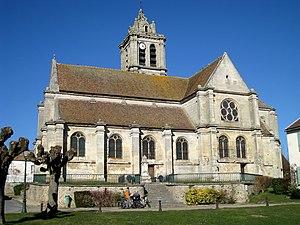
Façade sud de l'église d'Epiais-Rhus, Val d'Oise, France
Épiais-Rhus est une commune française située dans le département du Val-d'Oise en région Île-de-France. Ses habitants sont appelés les Épiais-Rhussiens.
Cet article recense les monuments historiques français classés en 1911.
Cette liste recense les monuments historiques du département du Val-d'Oise, en France.
L’église Notre-Dame est une église catholique paroissiale située à Épiais-Rhus, dans le Val-d'Oise. C'est un vaste édifice de style Renaissance, sans commune mesure avec le modeste village, qui a été édifié d'un seul jet entre 1570 et 1590 selon les plans du maître-maçon Nicolas Le Mercier. Dans le département, c'est l'une des rares églises tout à fait homogènes de cette époque. Son style très dépouillé est en rupture avec les premiers édifices Renaissance de la région, et préfigure l'architecture classique. Des influences gothiques persistent néanmoins, comme le montrent le voûtement d'ogives, les nervures pénétrantes des voûtes, l'ordonnancement des élévations et le plan cruciforme. À l'extérieur, seul le clocher avec sa coupole en pierre est remarquable. À l'intérieur, le grand retable baroque et la frise des Apôtres et Évangélistes, qui orne le chœur, retiennent surtout l'attention. Une frise tout à fait semblable existe en l'église Saint-Aubin d'Ennery, dont le transept et le chœur sont identiques à l'extérieur, mais richement décorés à l'intérieur. L'église Notre-Dame a été classée aux monuments historiques par arrêté du 23 septembre 1911.